Madison, Indiana

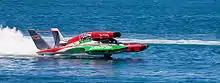
"Miss Madison" is an H1 Unlimited hydroplane and the only community-owned unlimited hydroplane in the world.

On May 20, 2009, the newly painted dome of the Jefferson County Courthouse caught fire. The blaze started around 6:15 pm. Smoke billowed hundreds of feet into the air and flames rose out of the clock tower. The fire continued to burn for hours. Fire officials reported that the fire was tentatively under control just before 9:45 pm. No major injuries were reported. The dome of the courthouse was being painted in celebration of Madison's bicentennial. On May 28, 2009, the ruined dome was removed from the top of the courthouse in two pieces. Authorities stated that the cause of the fire was a contractor using an open-flame propane torch to solder two pieces of copper together in one of the built-in gutters on the north side of the roof.